Economy of ancient Tamil country

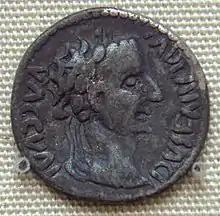
Local imitation of a coin of Augustus, c. 1st century AD.

The trade route taken by ships from Rome to Tamilakam has been described in detail by the writers, such as Strabo and Pliny the Elder. Roman and Arab sailors were aware of the existence of the monsoon winds that blew across the Indian Ocean on a seasonal basis. A Roman captain named Hippalus first sailed a direct route from Rome to India, using the monsoon winds. His method was later improved upon by merchants who shortened the voyage by sailing due east from the port of Cana or Cape Guardafui, finding that by this way it was possible to go directly from Rome to Tamilakam. Strabo writes that every year, about the time of the summer solstice, a fleet of one hundred and twenty vessels sailed from Myos Hormos, a port of Egypt on the Red Sea, and headed toward India. With assistance from the monsoons, the voyage took forty days to reach the ports of Tamilakam or Ceylon. Pliny writes that if the monsoons were blowing regularly, it was a forty-day trip to Muziris from Ocelis located at the entrance to the Red Sea from the south. He writes that the passengers preferred to embark at Bacare (Vaikkarai) in Pandya country, rather than Muziris, which was infested with pirates. The ships returned from Tamilakam carrying rich cargo which was transported in camel trains from the Red Sea to the Nile, then up the river to Alexandria, finally reaching the capital of the Roman empire.